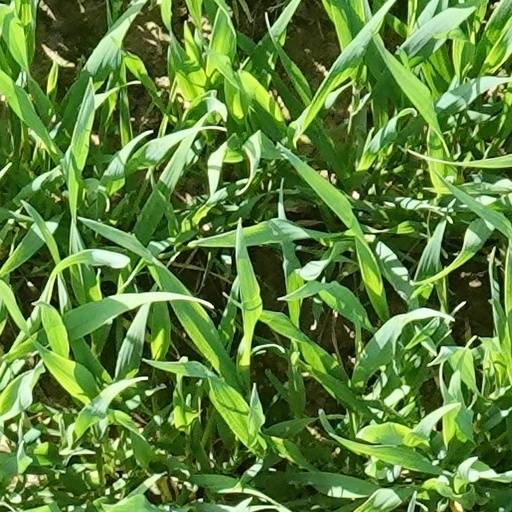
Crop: wheat